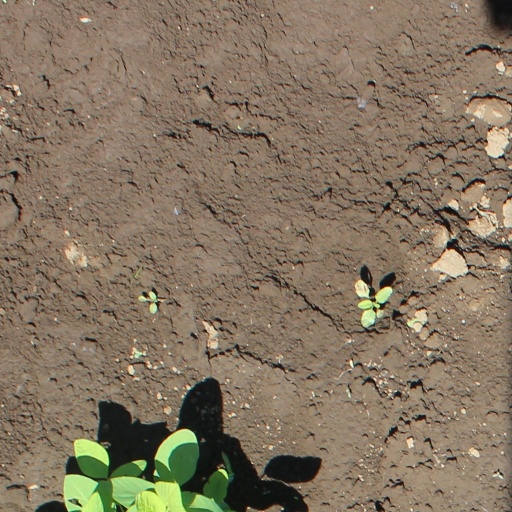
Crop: soybean